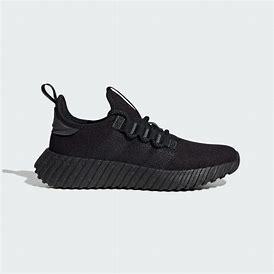
Brand: Adidas
Model: Kaptir